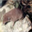
Label: shrew